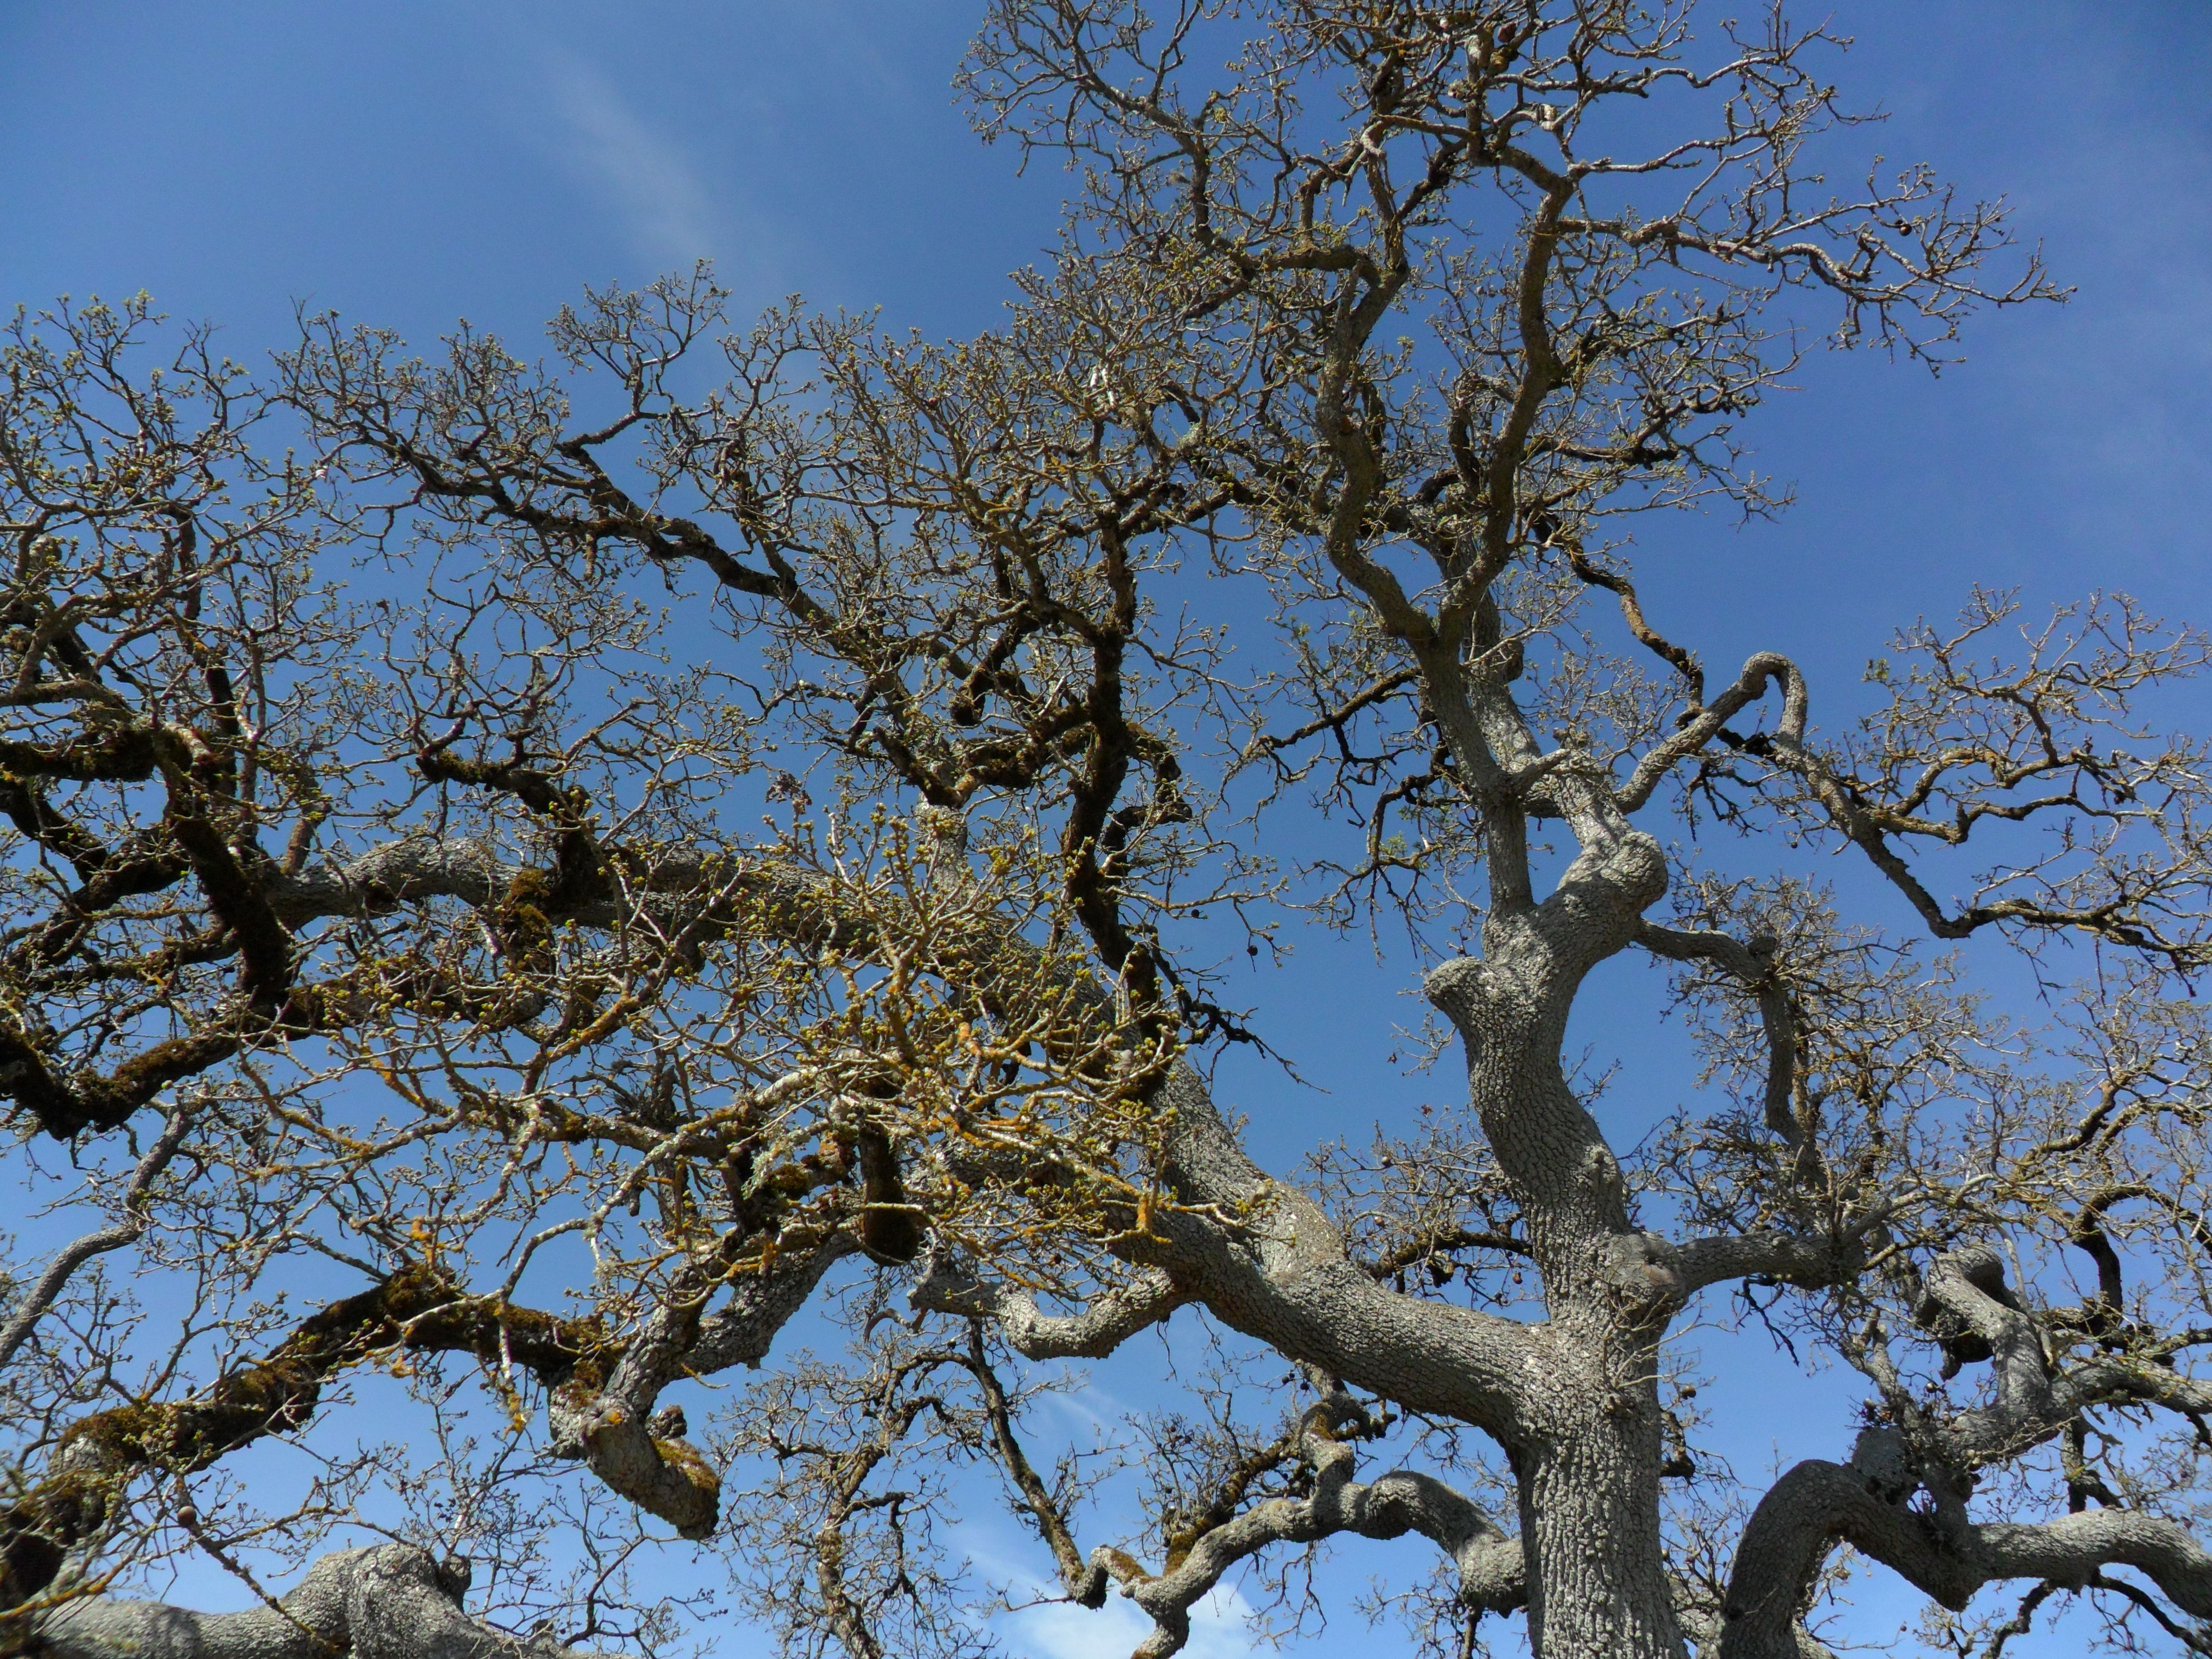
tree, nature, branch, blossom, winter, plant, sky, leaf, flower, spring, autumn, season, branches, oak, gnarled, woodland, woody plant